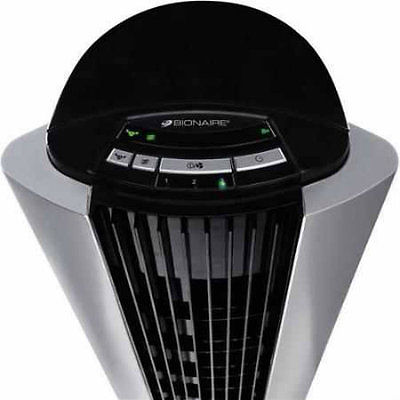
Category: fan